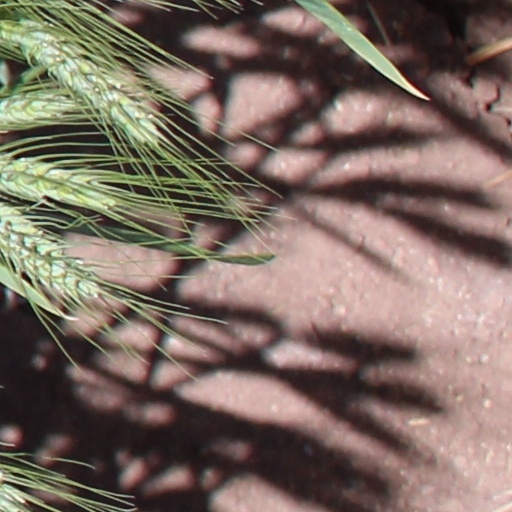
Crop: wheat